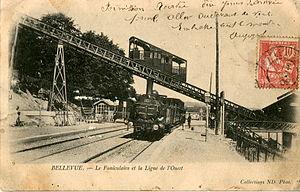
Carte postale ancienne éditée par ND 9
La ligne de Puteaux à Issy-Plaine, dite ligne des Moulineaux ou ligne des Coteaux, est une ligne ferroviaire des Hauts-de-Seine, en Île-de-France, d'une longueur de dix kilomètres. La ligne est ouverte en 1889. Elle est fermée et déposée entièrement en 1993 pour permettre la réalisation de la ligne 2 du tramway, qui parcourt ses emprises depuis 1997. Elle constituait la ligne nᵒ 972 000 du réseau ferré national, dans la nomenclature de la SNCF, jusqu'à son retranchement officiel en 2005.
Le funiculaire de Bellevue, situé à Meudon dans le département des Hauts-de-Seine, est un funiculaire aujourd'hui disparu qui reliait de 1893 à 1934 la gare de Bellevue - Funiculaire sur la Ligne de Puteaux à Issy-Plaine, à la gare de Bellevue, sur la ligne Paris - Montparnasse - Versailles.